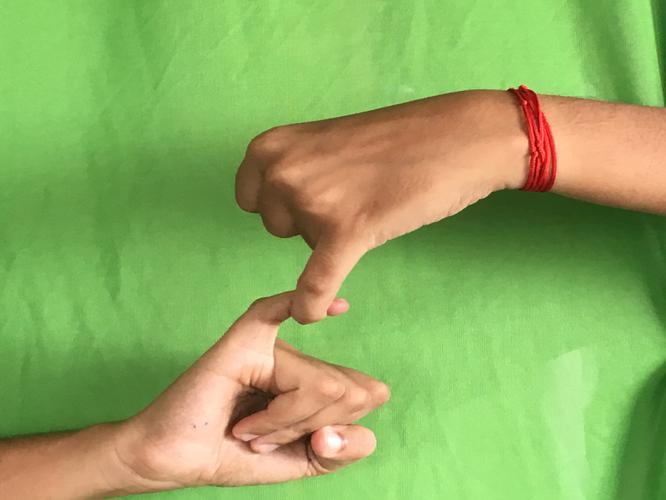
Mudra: Kilaka
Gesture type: double_hand